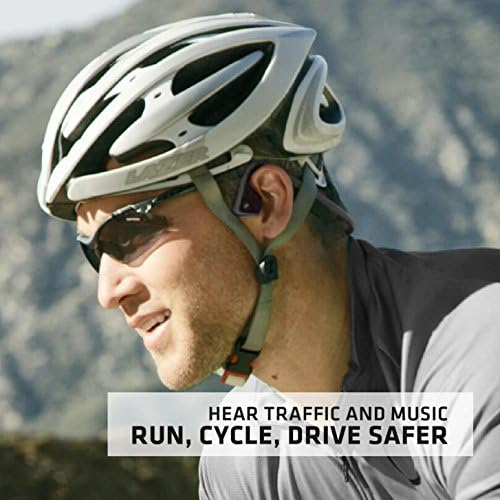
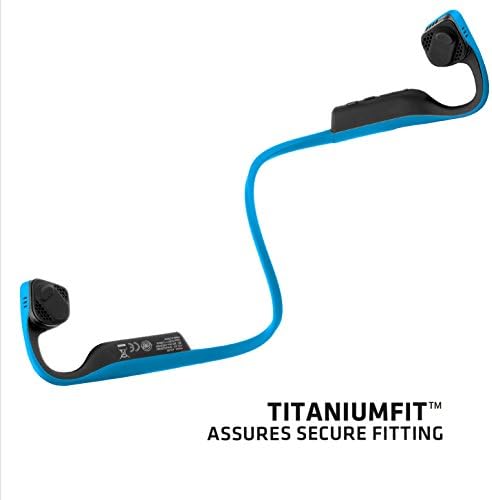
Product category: headphones
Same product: no